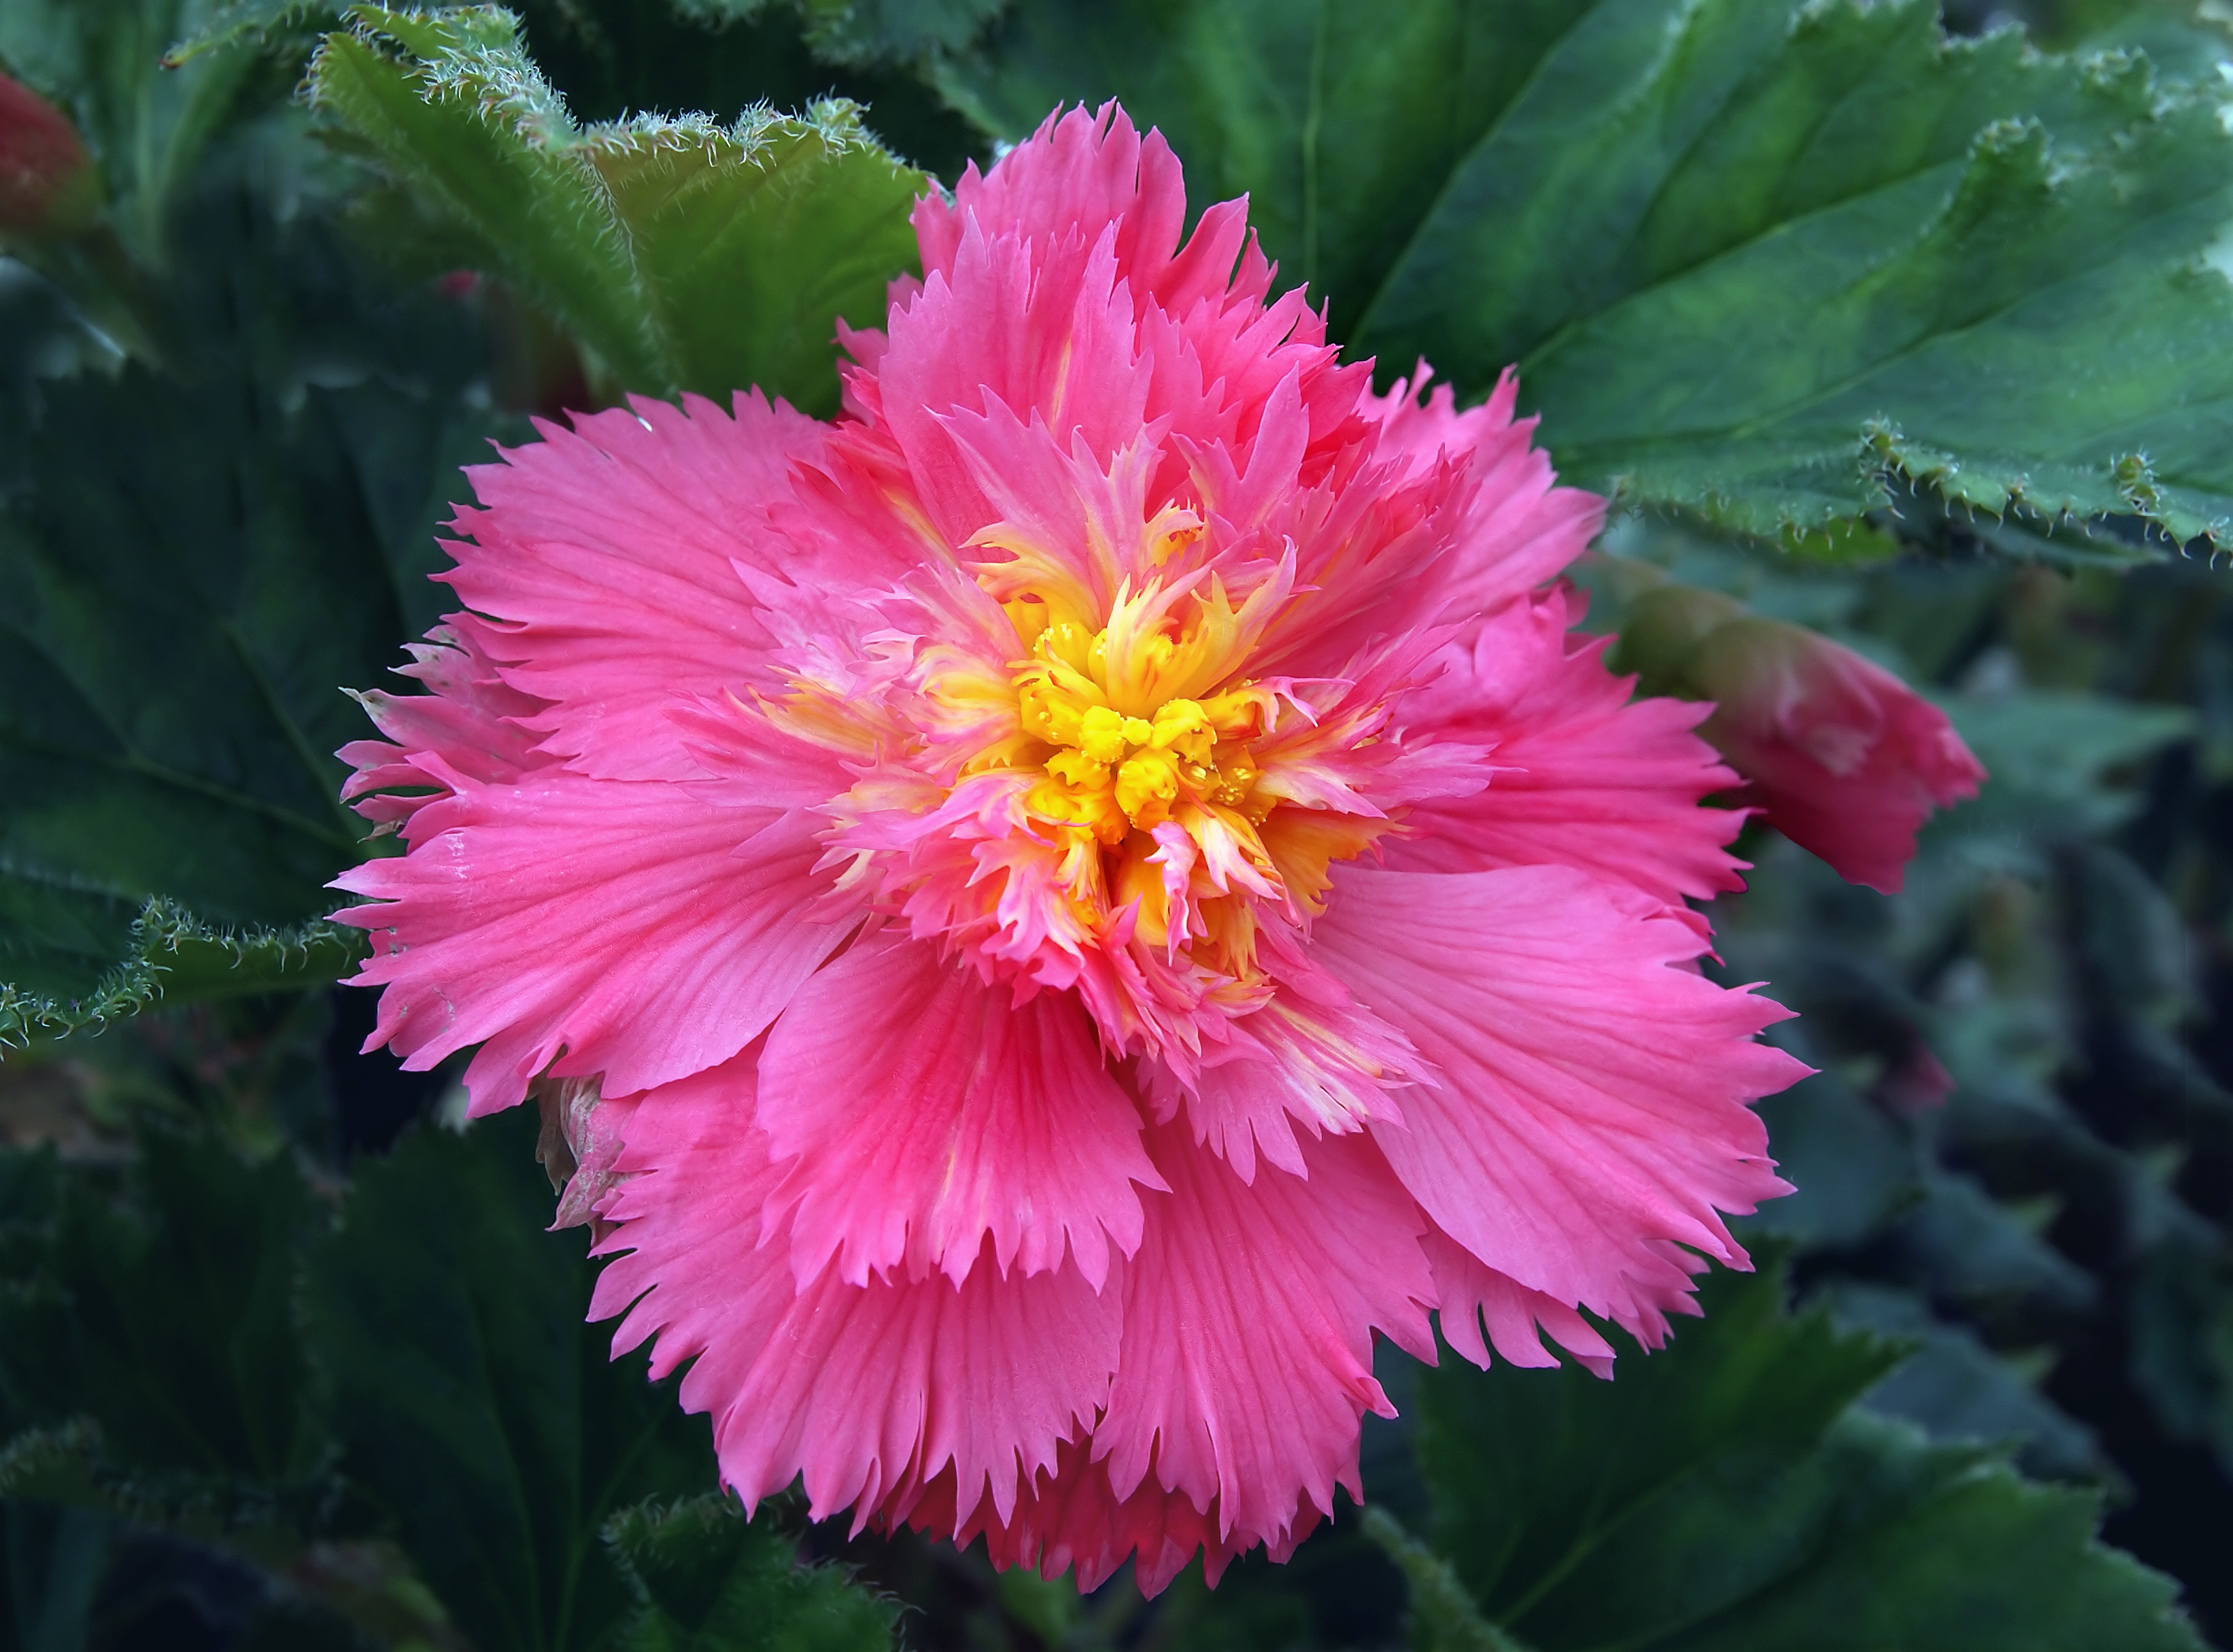
plant, flower, petal, botany, flora, begonias, peony, dianthus, macro photography, flowering plant, daisy family, annual plant, land plant